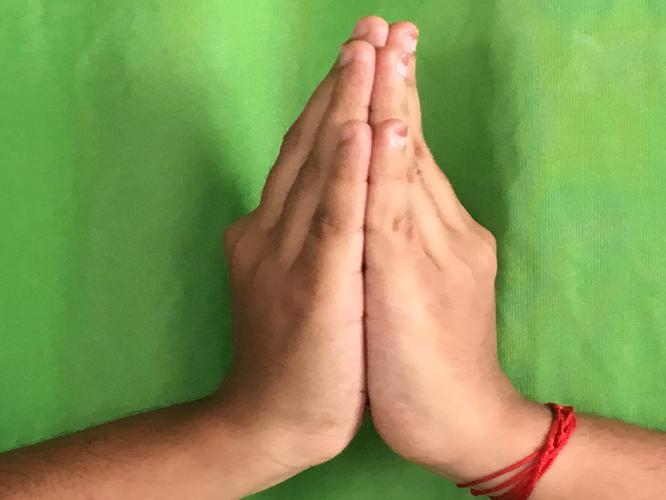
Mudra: Anjali
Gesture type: double_hand